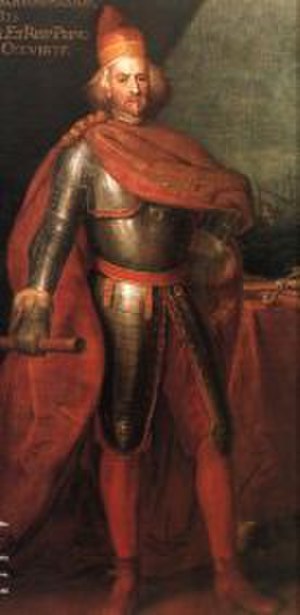
Paolo Lucio Anafesto
Fiktivt maleri af Paolo Lucio Anafesto.
Paoluccio eller Paolo Lucio Anafesto var angiveligt den første doge i Venedig. Han var adelsmand fra Eraclea, som dengang var den primære by i regionen, og blev valgt i 697 som leder af hele laguneområdet som omkransede Venedig, både for at få afsluttet konflikterne mellem de forskellige tribuner, som indtil da havde regeret de forskellige områder, og for at koordinere forsvaret mod langobarderne og slaverne, som trængte sig ind på bosættelserne. Hans eksistens er imidlertid ikke bekræftet af nogen kilde før 1000-tallet, selv om han formentlig ikke var en ren legende.